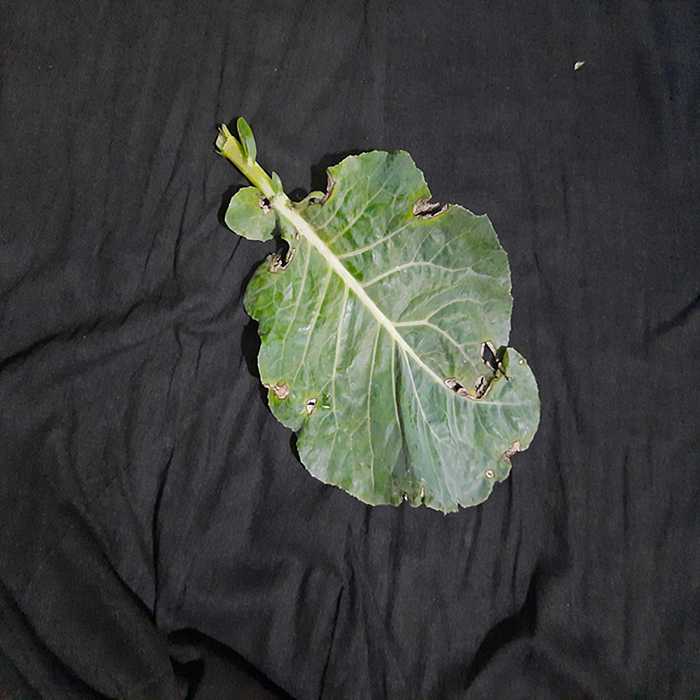
Plant: Cauliflower
Label: Downy mildew